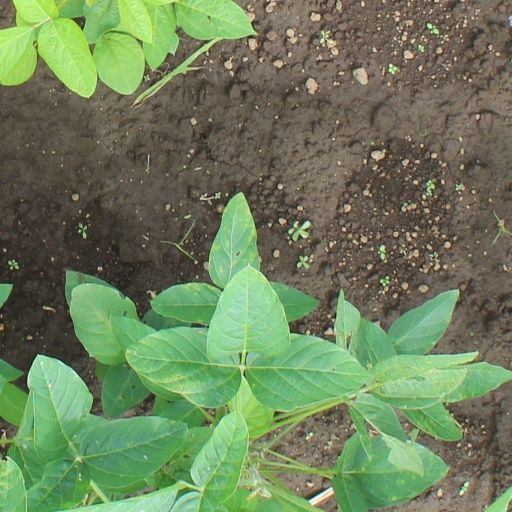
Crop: soybean